Stuttgart 21

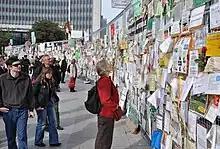
Protest manifestations on the fence during demolition works

The protests are organized by, among others, a grassroots initiative, "Leben in Stuttgart" (Life in Stuttgart), the local branch of The Greens and the environmental organisation Bund für Umwelt und Naturschutz Deutschland. They are suggesting a renovation of the current railway station, including creation of some new railways, but respecting the cultural heritage of the Hauptbahnhof terminus and the natural heritage of the adjacent "Schlossgarten" (Palace Park). The park (see Old Castle (Stuttgart) and New Castle (Stuttgart)) by Nikolaus Friedrich von Thouret, is part of a cherished green space that connects the inner city with the banks of the Neckar river. During the estimated construction time of at least 10 years, the project would cut off connections to other park areas of the city, known collectively as the "Green U" due to their U-shaped form.